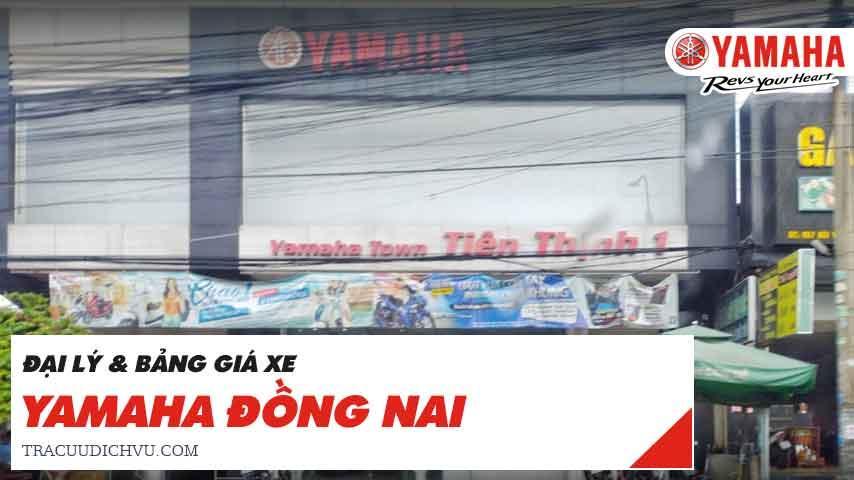
có một tấm băng rôn xuất hiện ở trước cửa hàng